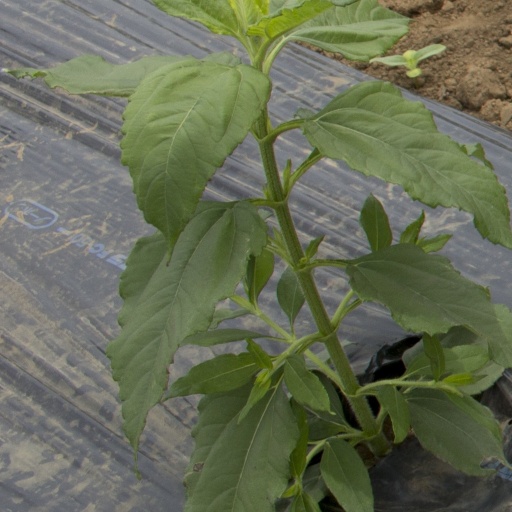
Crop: Jerusalem artichoke